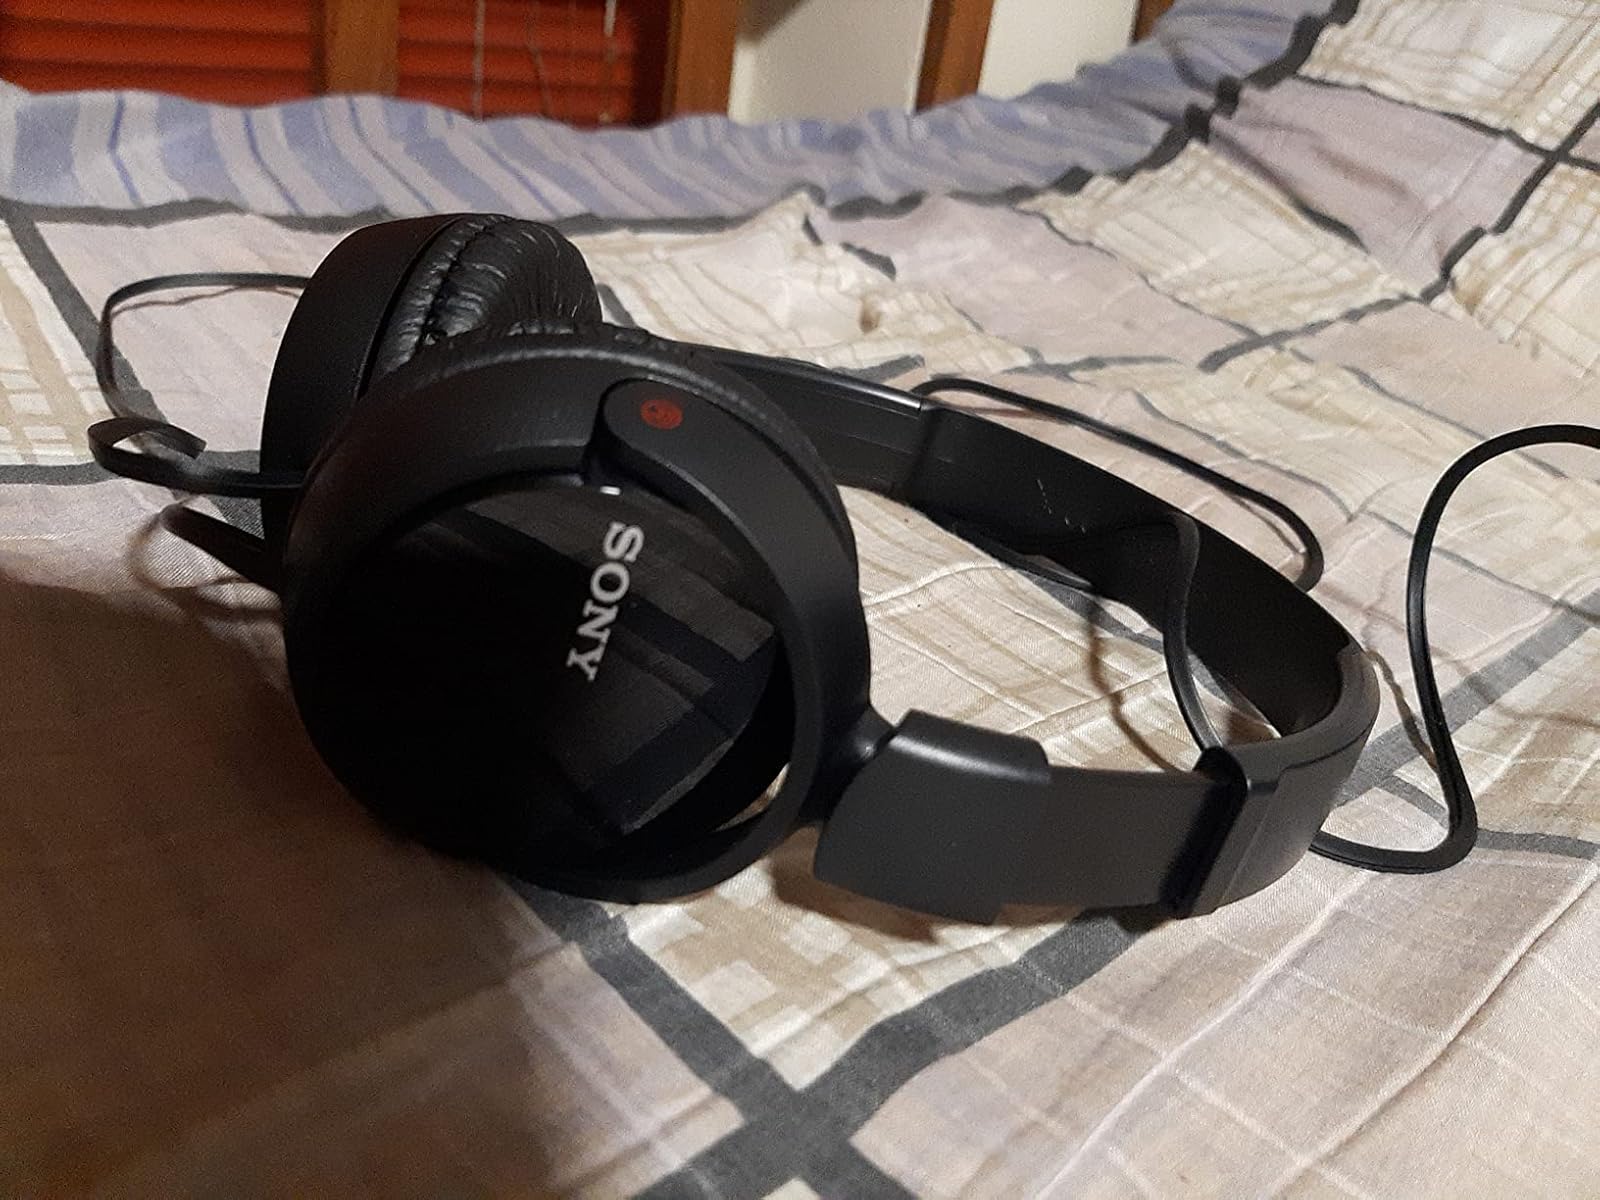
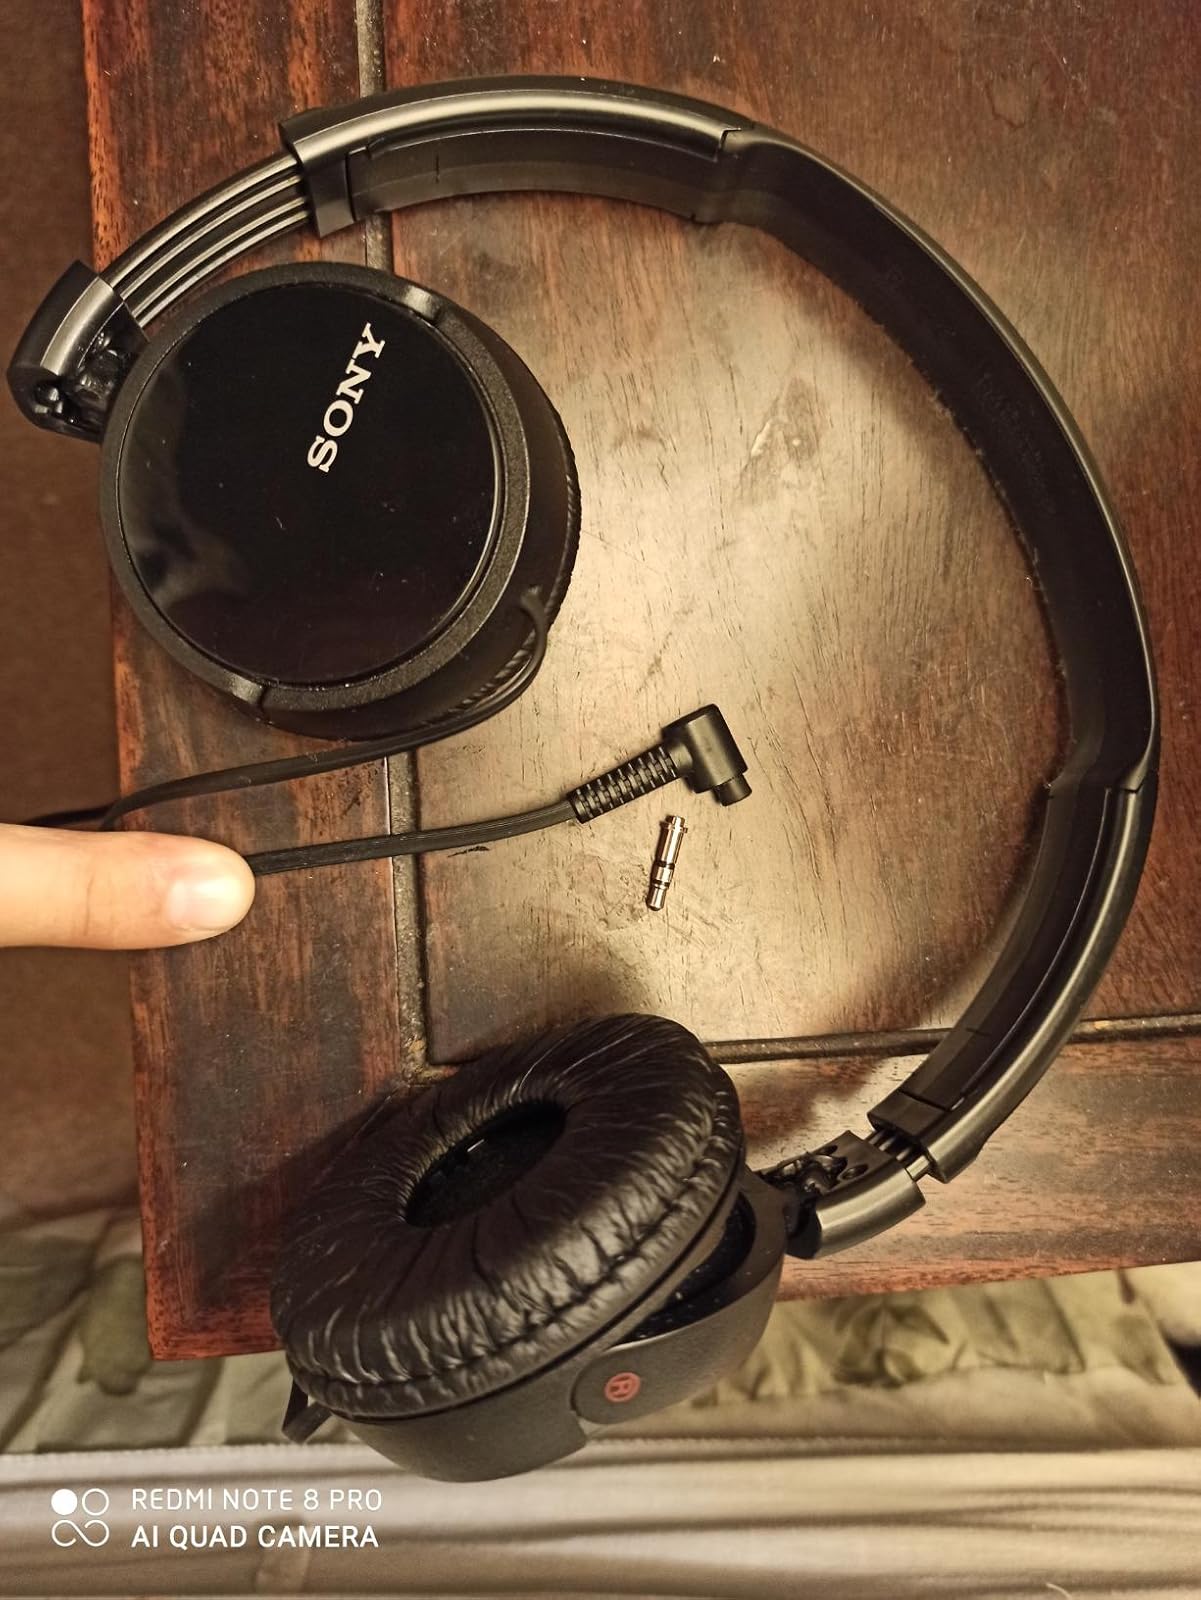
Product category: headphones
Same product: yes